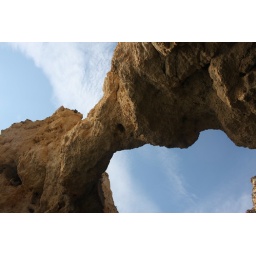
One of the rock formations on the coast near Lagos, Portugal.